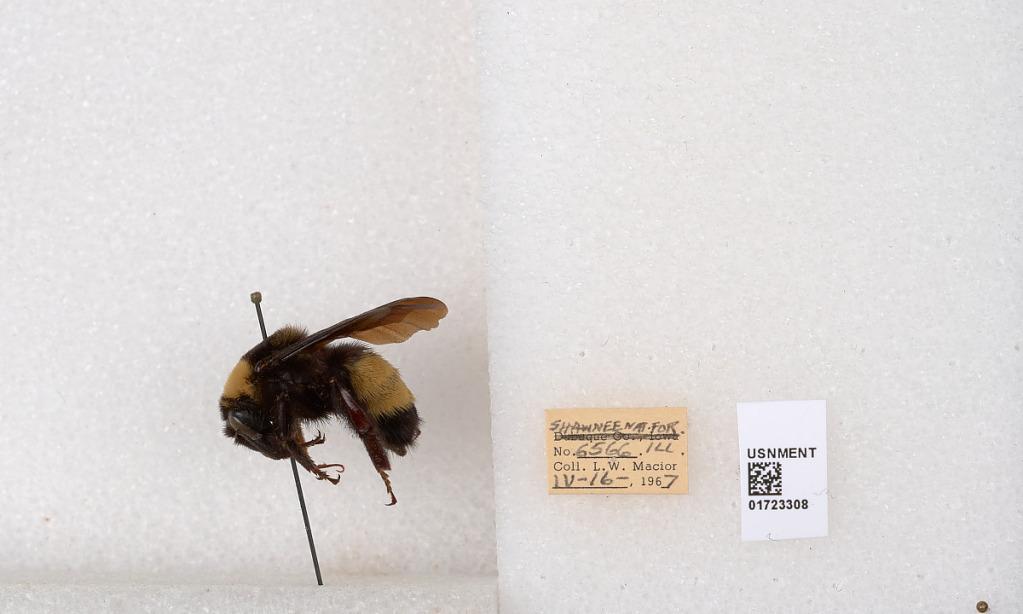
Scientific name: Bombus (Bombus) nevadensis auricormus
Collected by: L. Macior
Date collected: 1967-4-16
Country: United States
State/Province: Illinois
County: Johnson
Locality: Shawnee National Forest
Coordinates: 37.5114, -88.8011